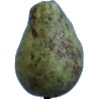
Label: pear_stone